Pentastomida

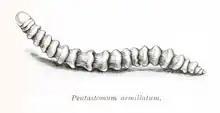
"Armillifer armillatus" from a python

Pentastomids live in the upper respiratory tract of reptiles, birds, and mammals, where they lay eggs. They are gonochoric (having two sexes), and employ internal fertilisation. The eggs are either coughed out by the host or leave the host body through the digestive system. The eggs are then ingested by an intermediate host, which is commonly either a fish or a small herbivorous mammal.